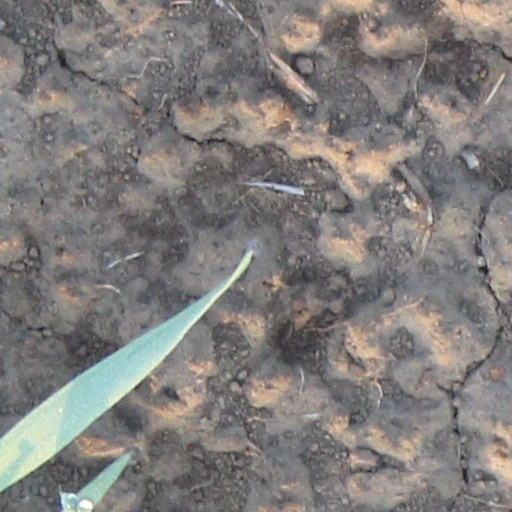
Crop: wheat